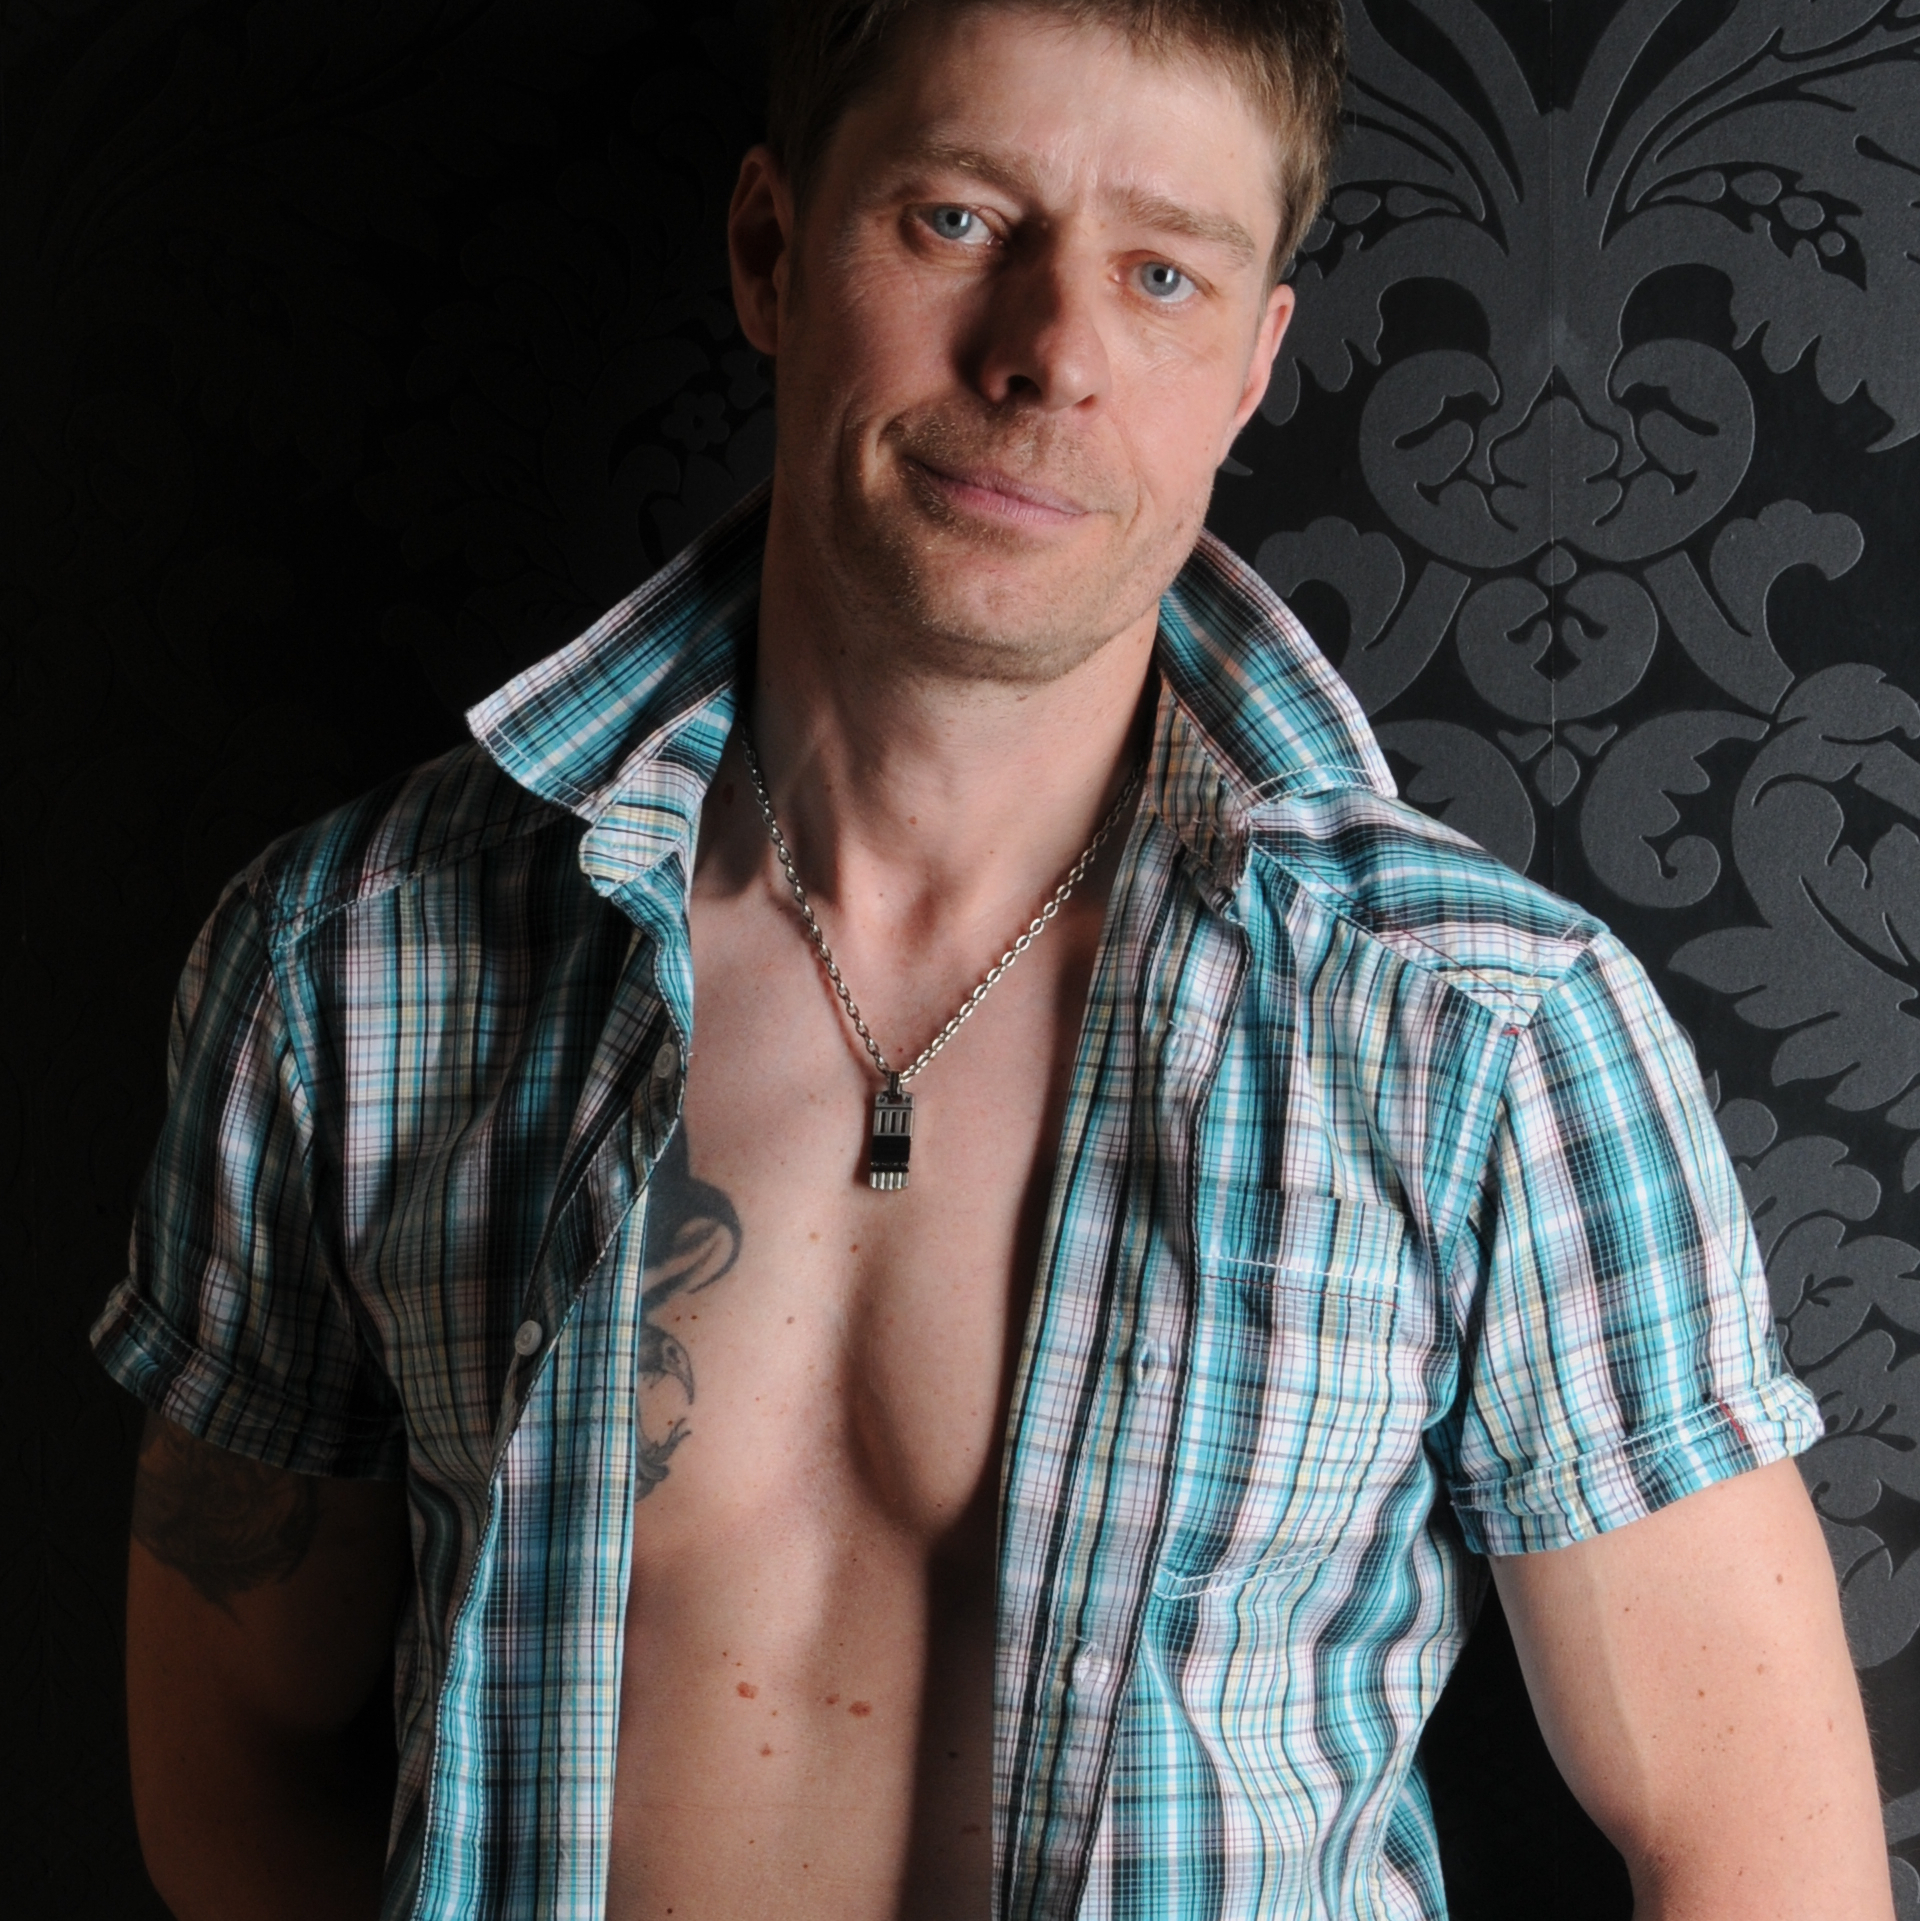
man, portrait, shirt, tattooed, muscular, male, plaid, arm, barechestedness, chest, muscle, human, neck, pattern, facial hair, tartan, model, trunk